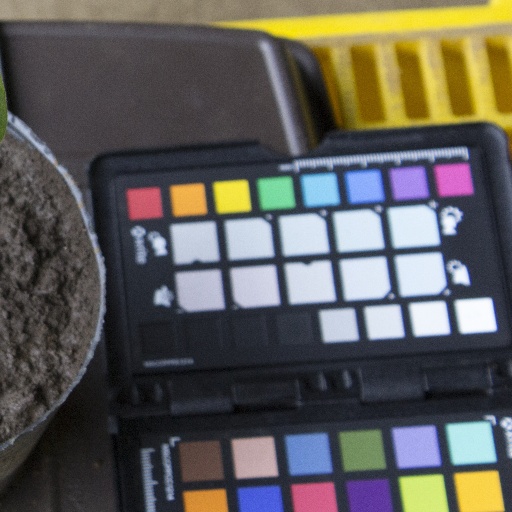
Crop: soybean